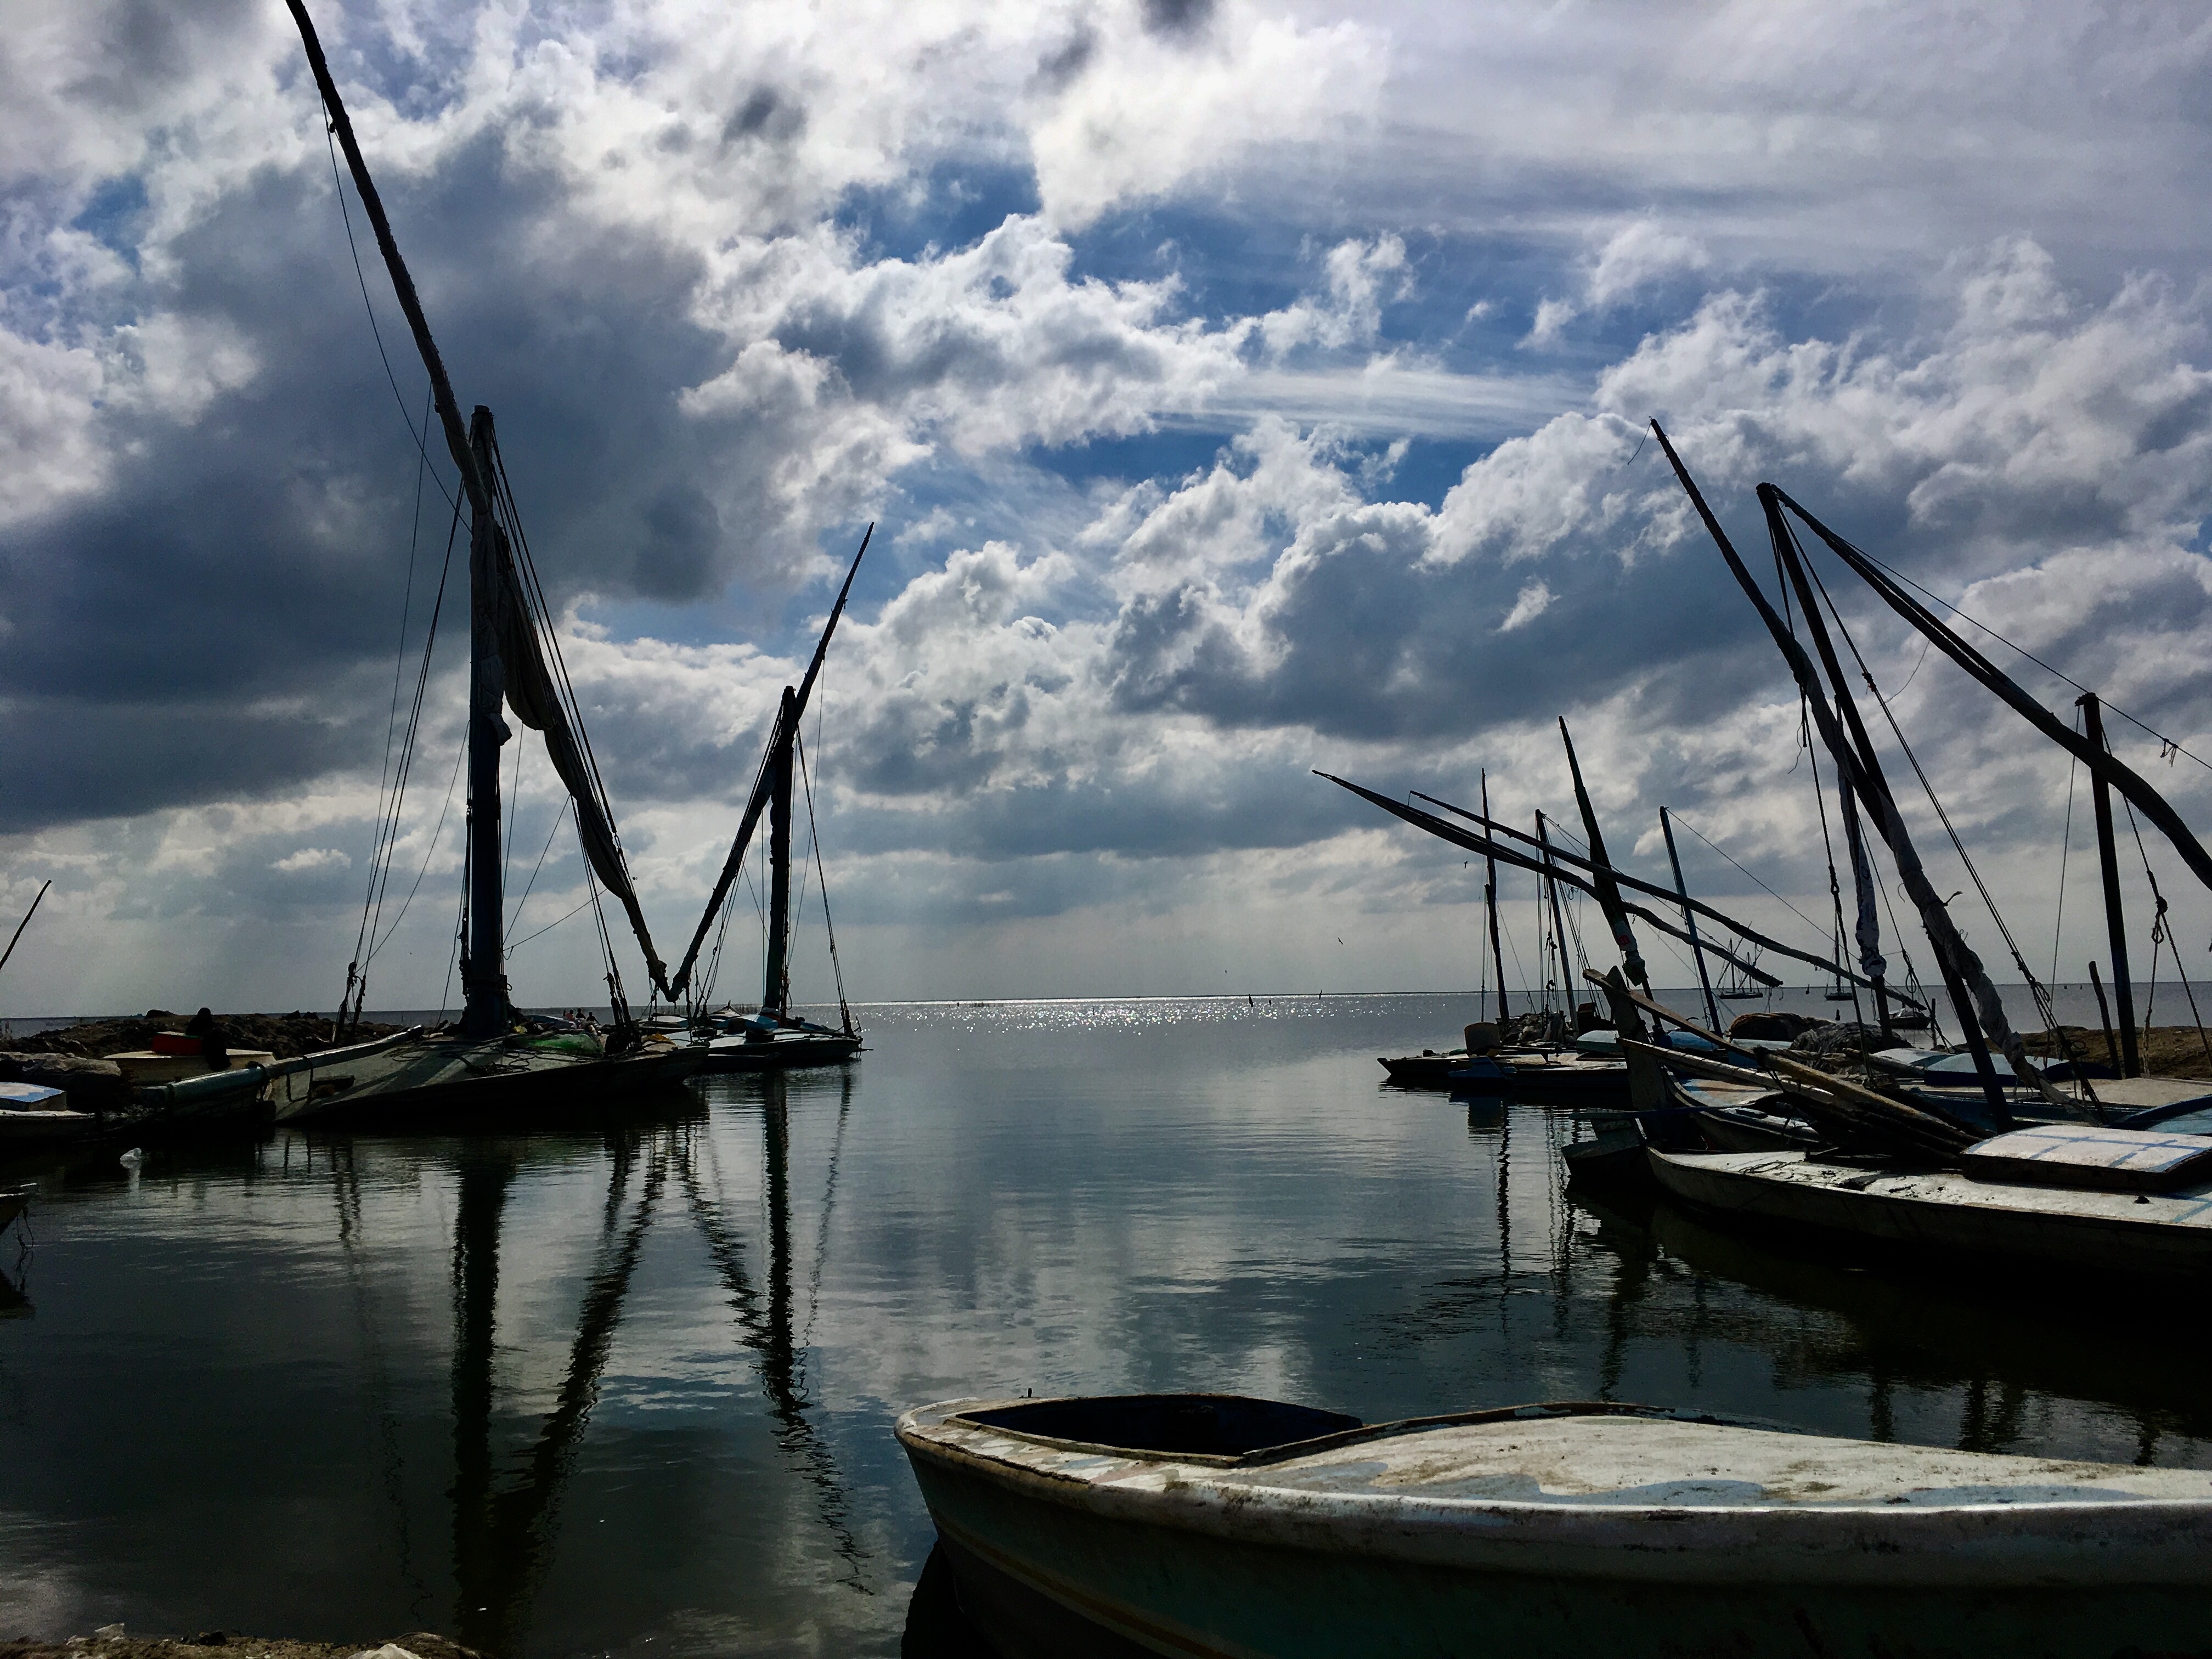
sea, water, dock, cloud, boat, reflection, vehicle, mast, bay, harbor, marina